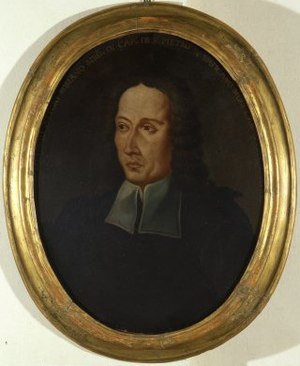
Giuseppe Ottavio Pitoni
Giuseppe Ottavio Pitoni var en italiensk komponist.